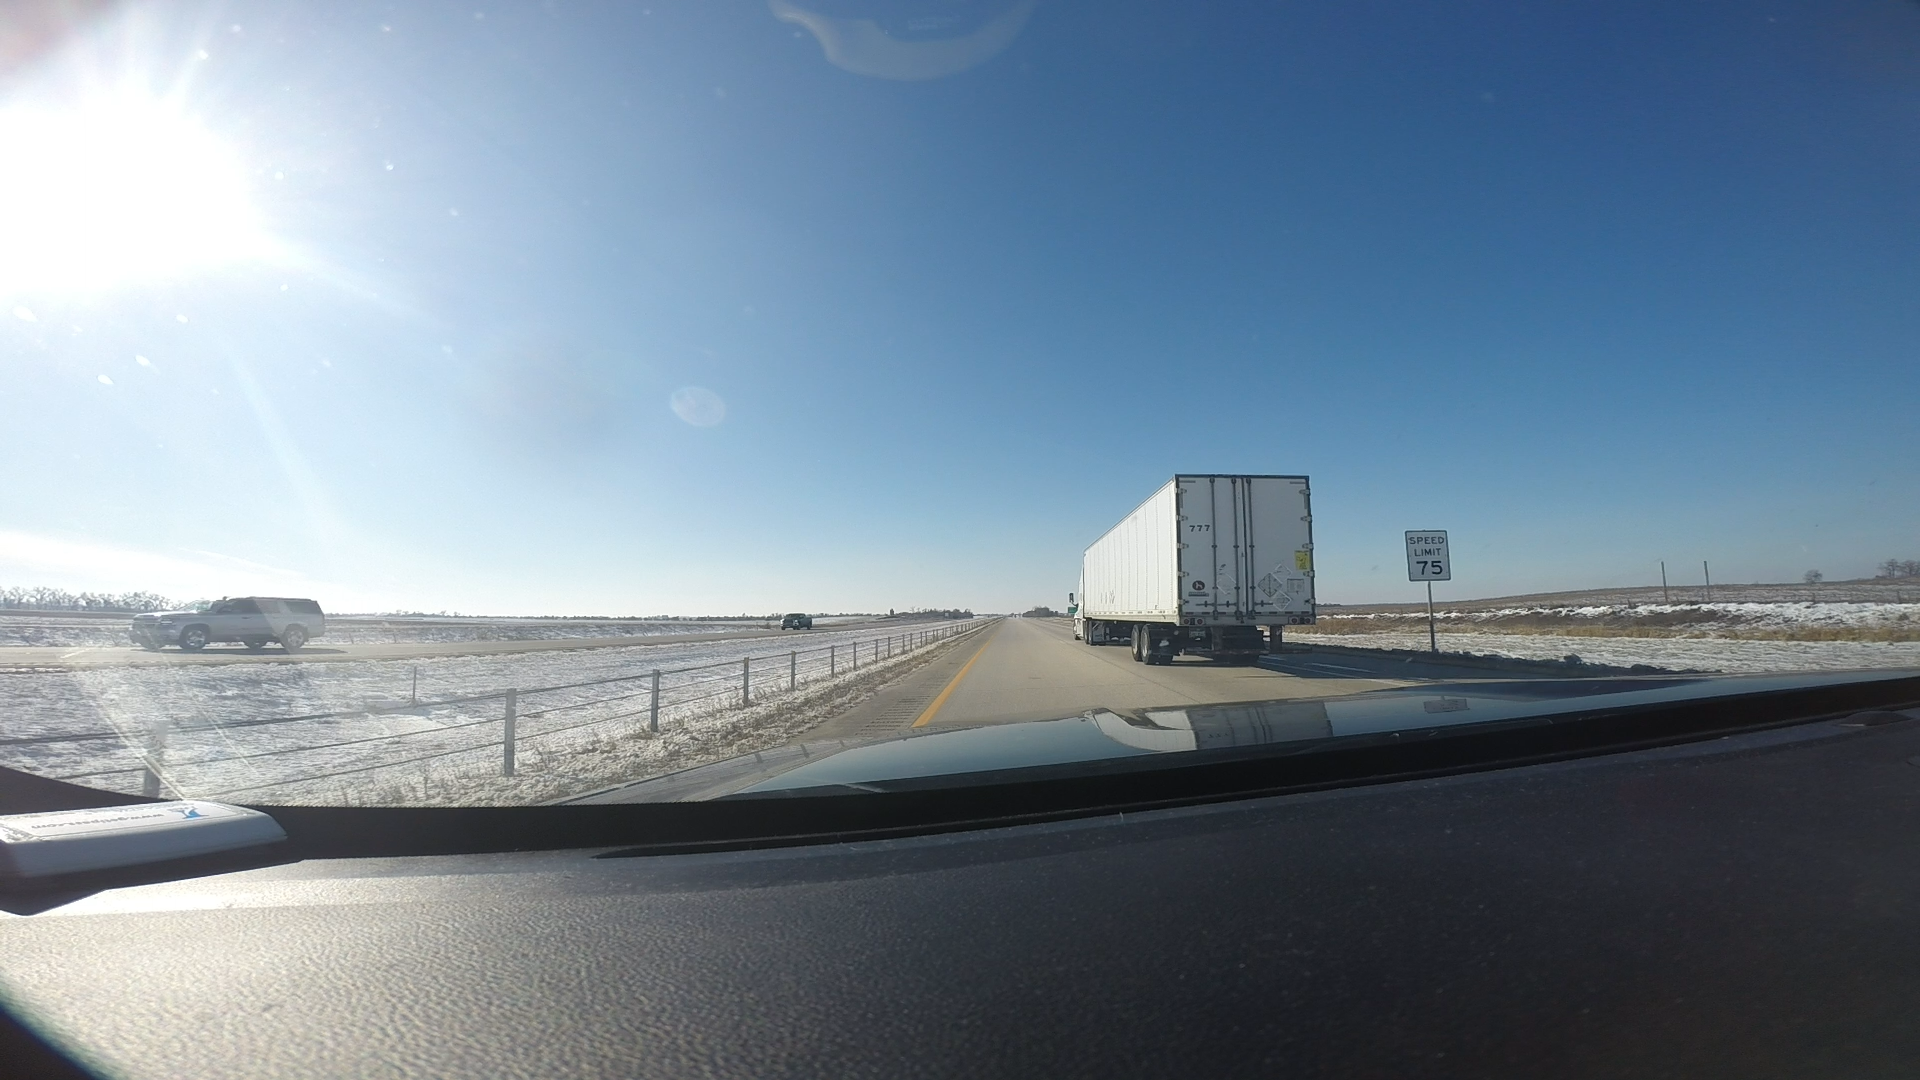
Speed limit sign label: mph75